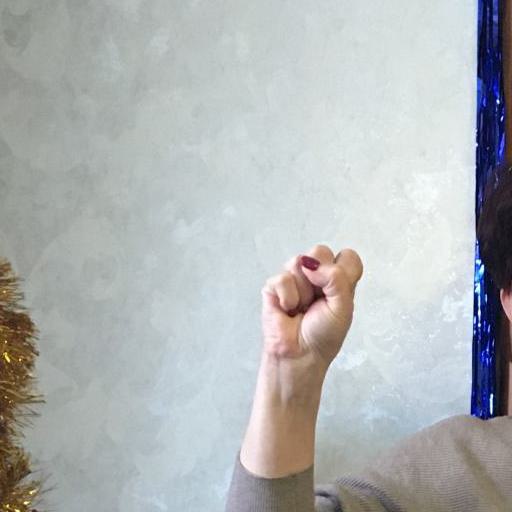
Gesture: fist